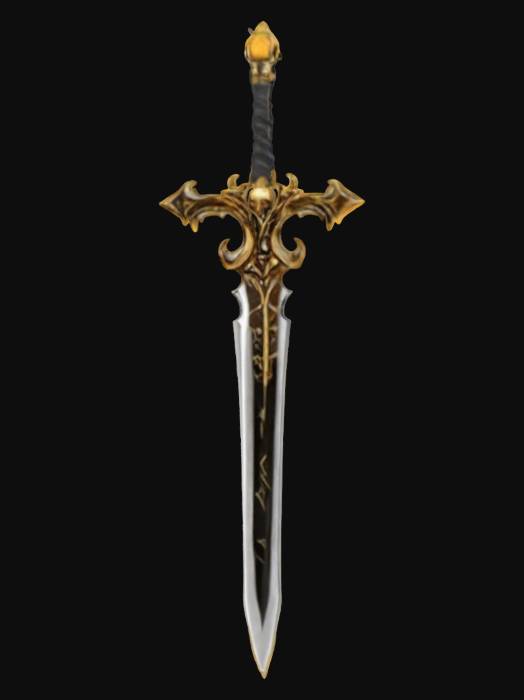
미적 점수 (1~10점): 8